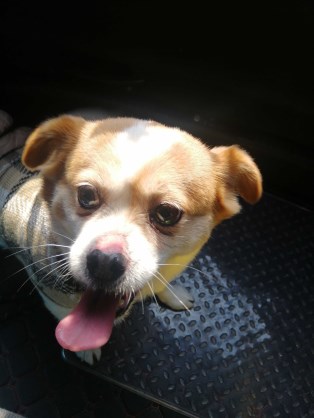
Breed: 3336-n000121-chinese_rural_dog